Firehouse (TV series)

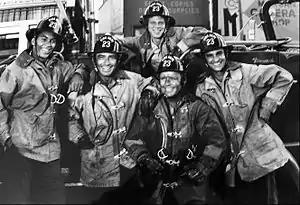
From left: Bill Overton, James Drury, Brad David (in back), Richard Jaeckel (in front), Michael DeLano

Firehouse is a half-hour American drama/adventure series that aired on ABC. A mid-season replacement, it started airing on January 17, 1974, and was cancelled after its 13-episode run. The series ran on Thursdays from 8:30 to 9:00 p.m., with the last rerun episode aired on August 1, 1974. The series starred James Drury as Captain Spike Ryerson.